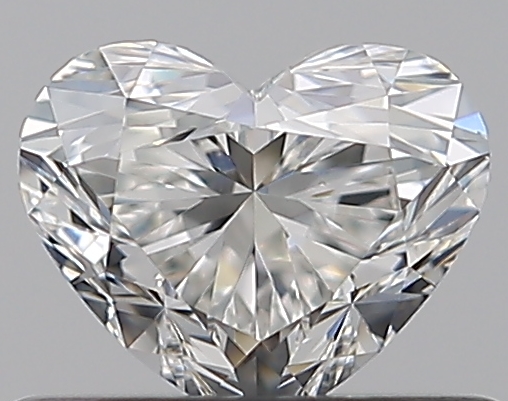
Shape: heart
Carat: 0.5
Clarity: VS2
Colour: H
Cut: VG
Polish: EX
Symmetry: VG
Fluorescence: N
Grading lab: GIA
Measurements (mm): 4.51 x 5.43 x 3.35